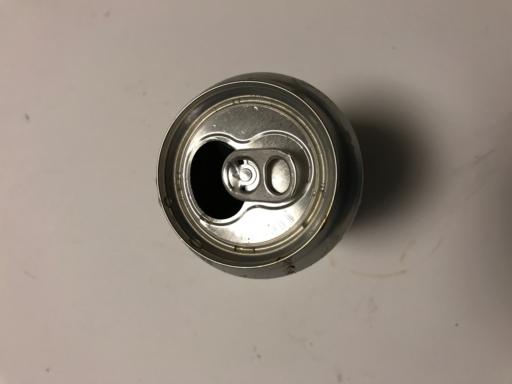
Waste category: metal